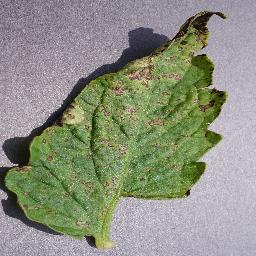
Label: Tomato___Septoria_leaf_spot